American Music Award for Favorite Pop/Rock Male Artist

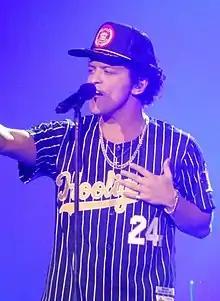
Bruno Mars is the most recent recipient

The American Music Award for Favorite Male Artist – Pop/Rock has been awarded since 1974. Years reflect the year in which the awards were presented, for works released in the previous year (until 2003 onward when awards were handed out on November of the same year). Justin Bieber has the most wins in this category with four. Michael Jackson is the most nominated male artist with 7 nominations and is the only singer to have won this award in three separate decades (80s, 90s and 00s).